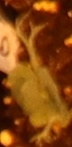
Label: Field Pea